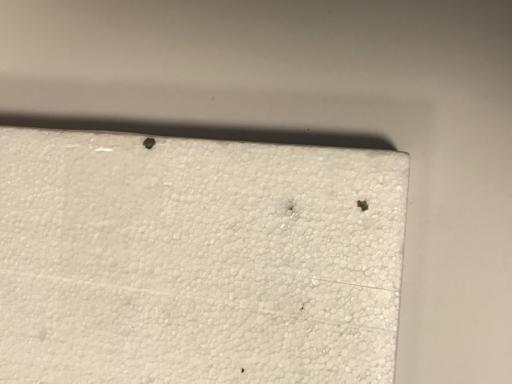
Waste category: trash